Drift-barrier hypothesis

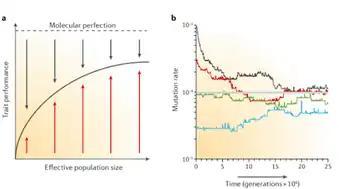
Left: Random genetic drift (blue arrows) impede selection (red arrows) towards 'genetic perfection'. Right: Simulation of mutation rates.

Every population contains a certain amount of genetic variation, coding for different functional traits. When the environment in which the population lives changes, some of these traits turn out to be more advantageous for this new situation than others. Through natural selection and random genetic drift, the traits with a negative effect on population fitness disappear from the gene pool. The balance between the influence of natural selection and genetic drift on the population mutation rate is mainly determined by the population size. Large populations are predicted to generally have lower mutation rates than smaller populations. Populations containing individuals with high mutation rates are more adaptable to environmental changes. Such populations have a bigger genetic pool, and therefore a bigger chance of containing an advantageous functional trait for this new environment. These advantageous functional traits get fixed in the population due to positive directional selection. The population keeps fixing these advantageous traits over time, pushing the population towards the genetic perfection associated with the environment. This increasing perfection causes mutations to have a higher chance of being deleterious. Individuals with a high mutation rate now increasingly decrease population fitness, and selection causes the mutation rate to decrease again. At the same time, new advantageous alleles have a diminishing positive effect on fitness. At a certain point, natural selection, mutation rate and random genetic drift reach a balance. This is called the drift-barrier.